Thunder Bay

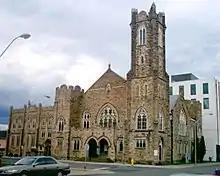
St. Andrews Presbyterian Church

Thunder Bay has many places of worship supported by people of a variety of faiths, reflecting the cultural diversity of the population. A sample: